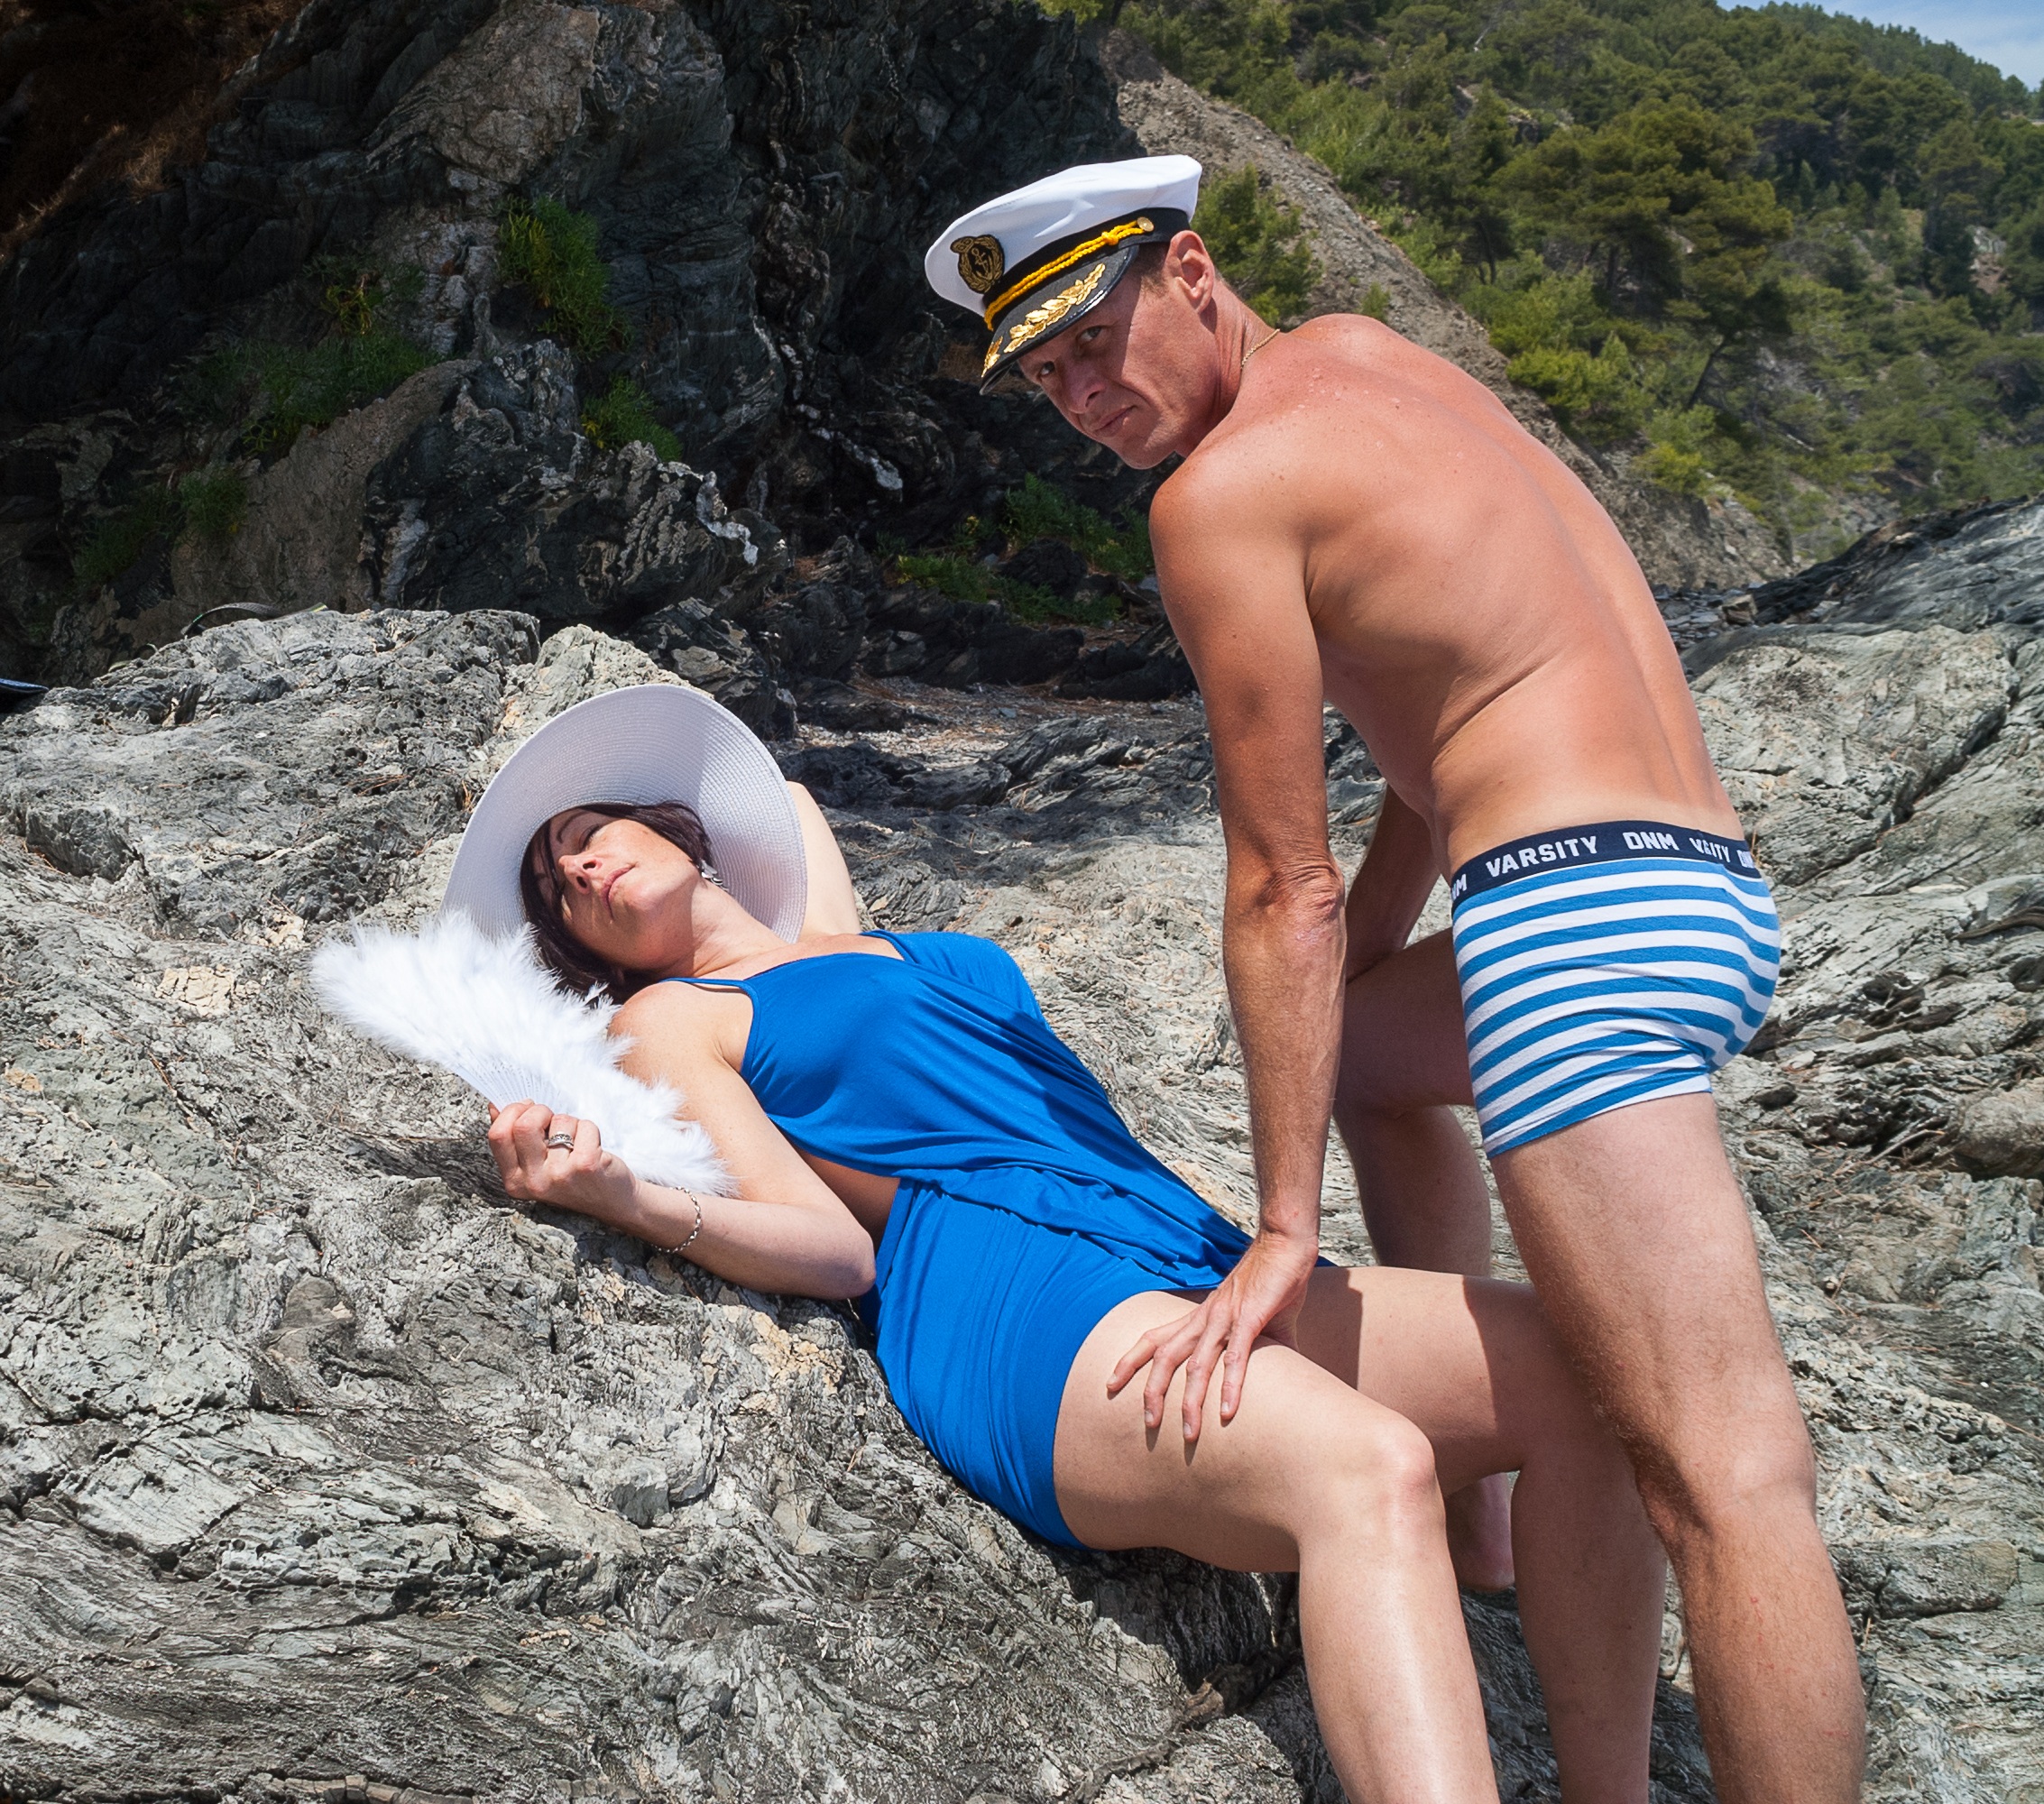
adventure, vacation, meeting, love, couple, hat, sports, cap, vacancy, sensuality, in love, endurance sports